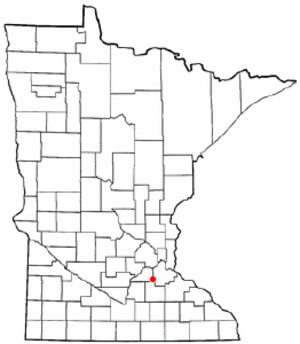
La ville américaine d’Elko New Market est située dans le comté de Scott, dans l’État du Minnesota. Sa population s’élevait à 4 110 habitants lors du recensement de 2010.